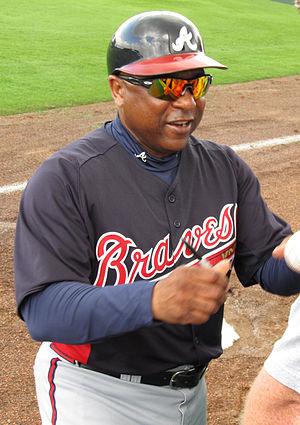
Terry Lee Pendleton est un ancien joueur de troisième but des Ligues majeures de baseball.